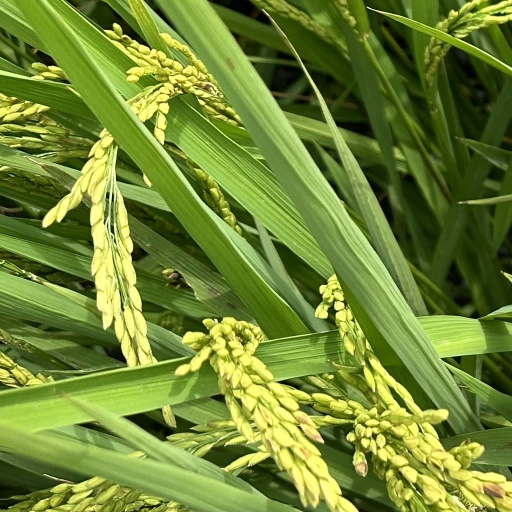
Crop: rice